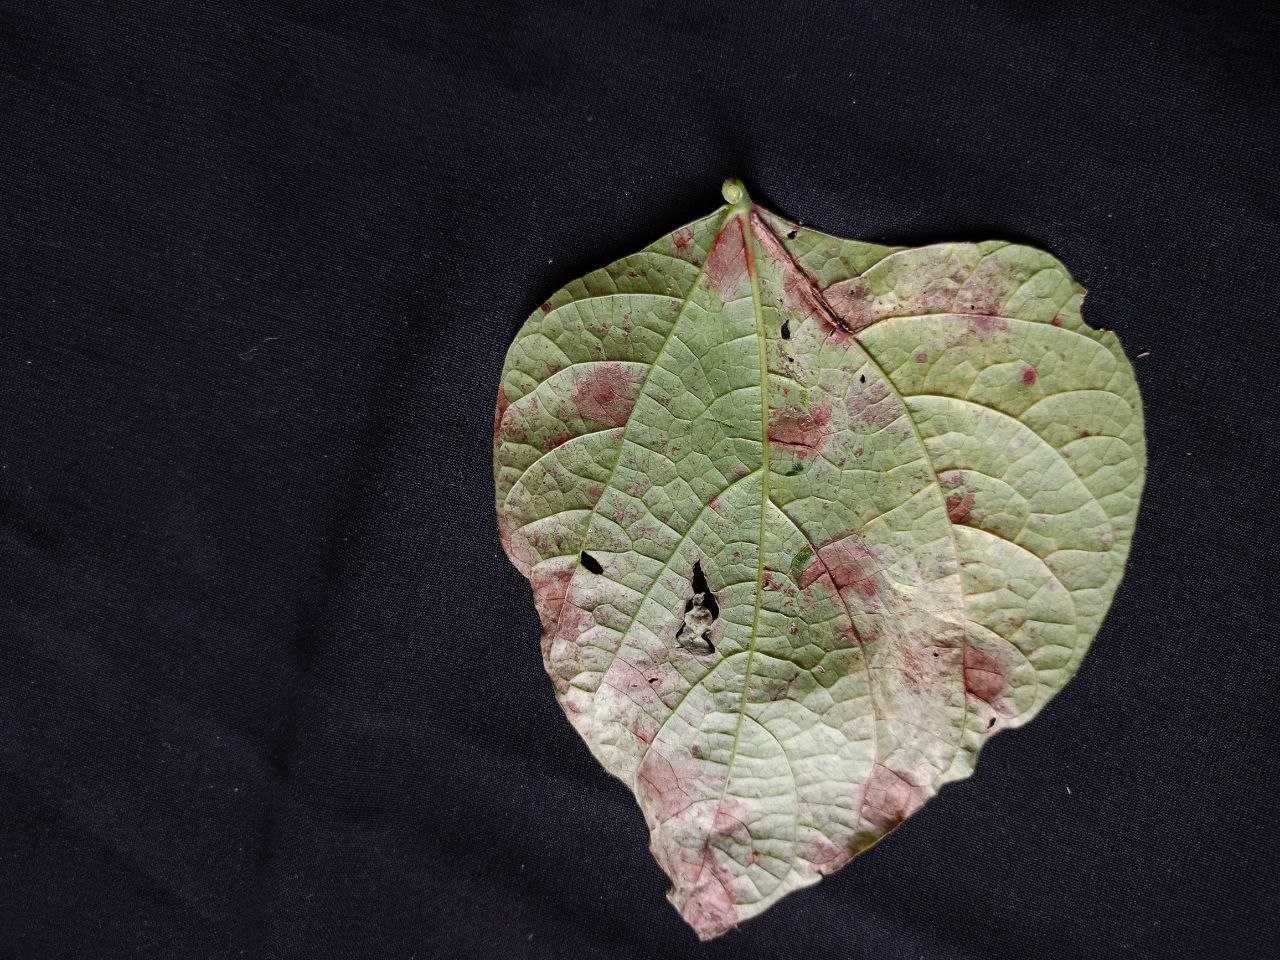
Crop: bean
Leaf condition: Blight